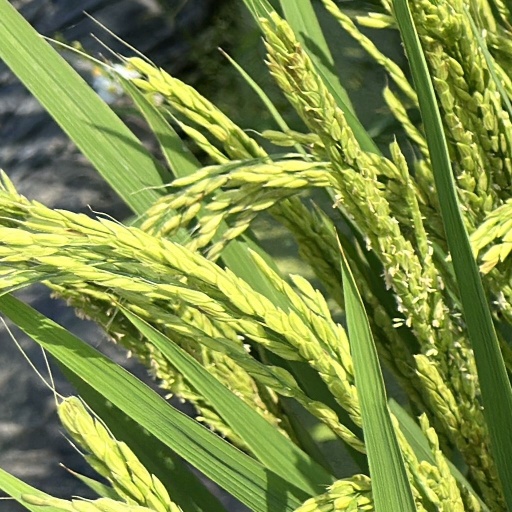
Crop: rice